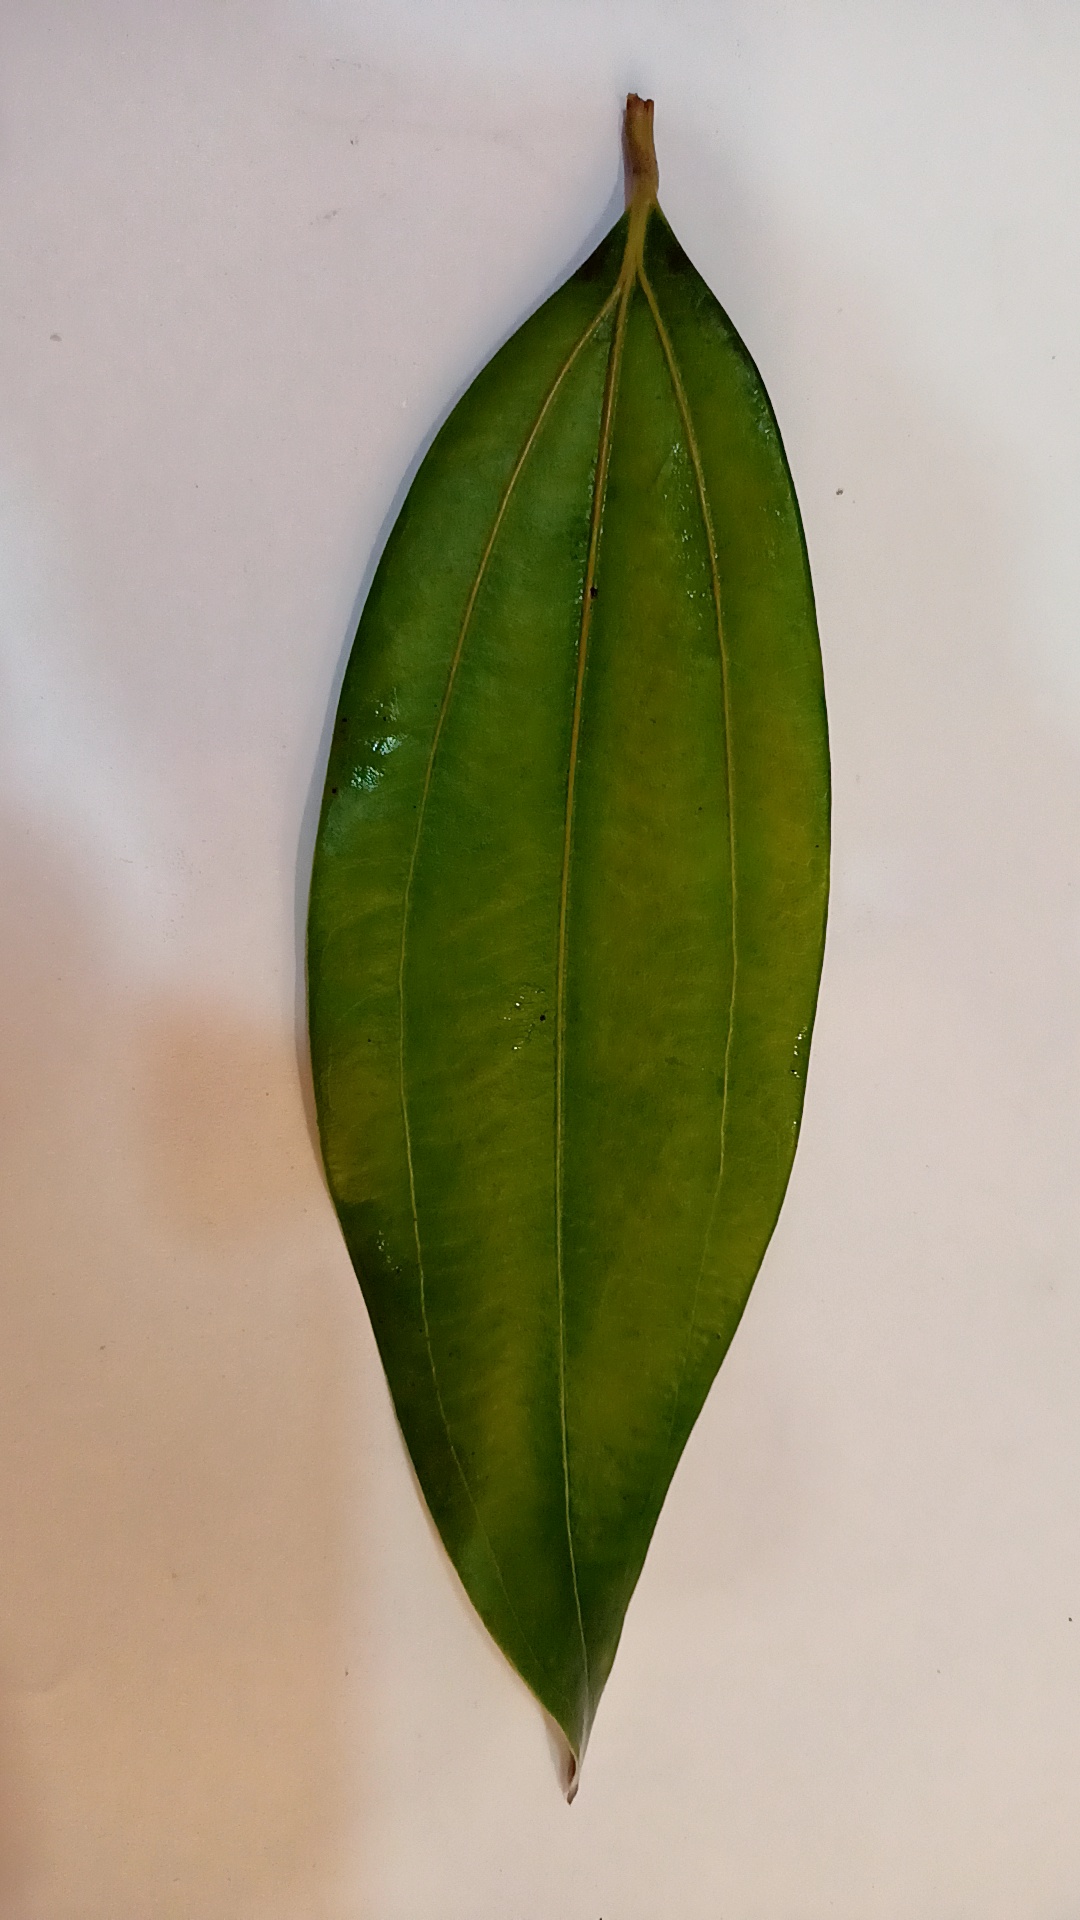
Label: Healthy